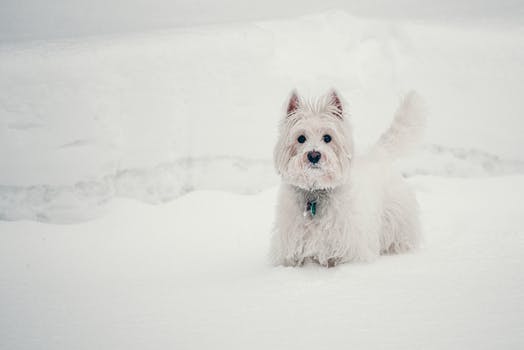
Label: No Watermark